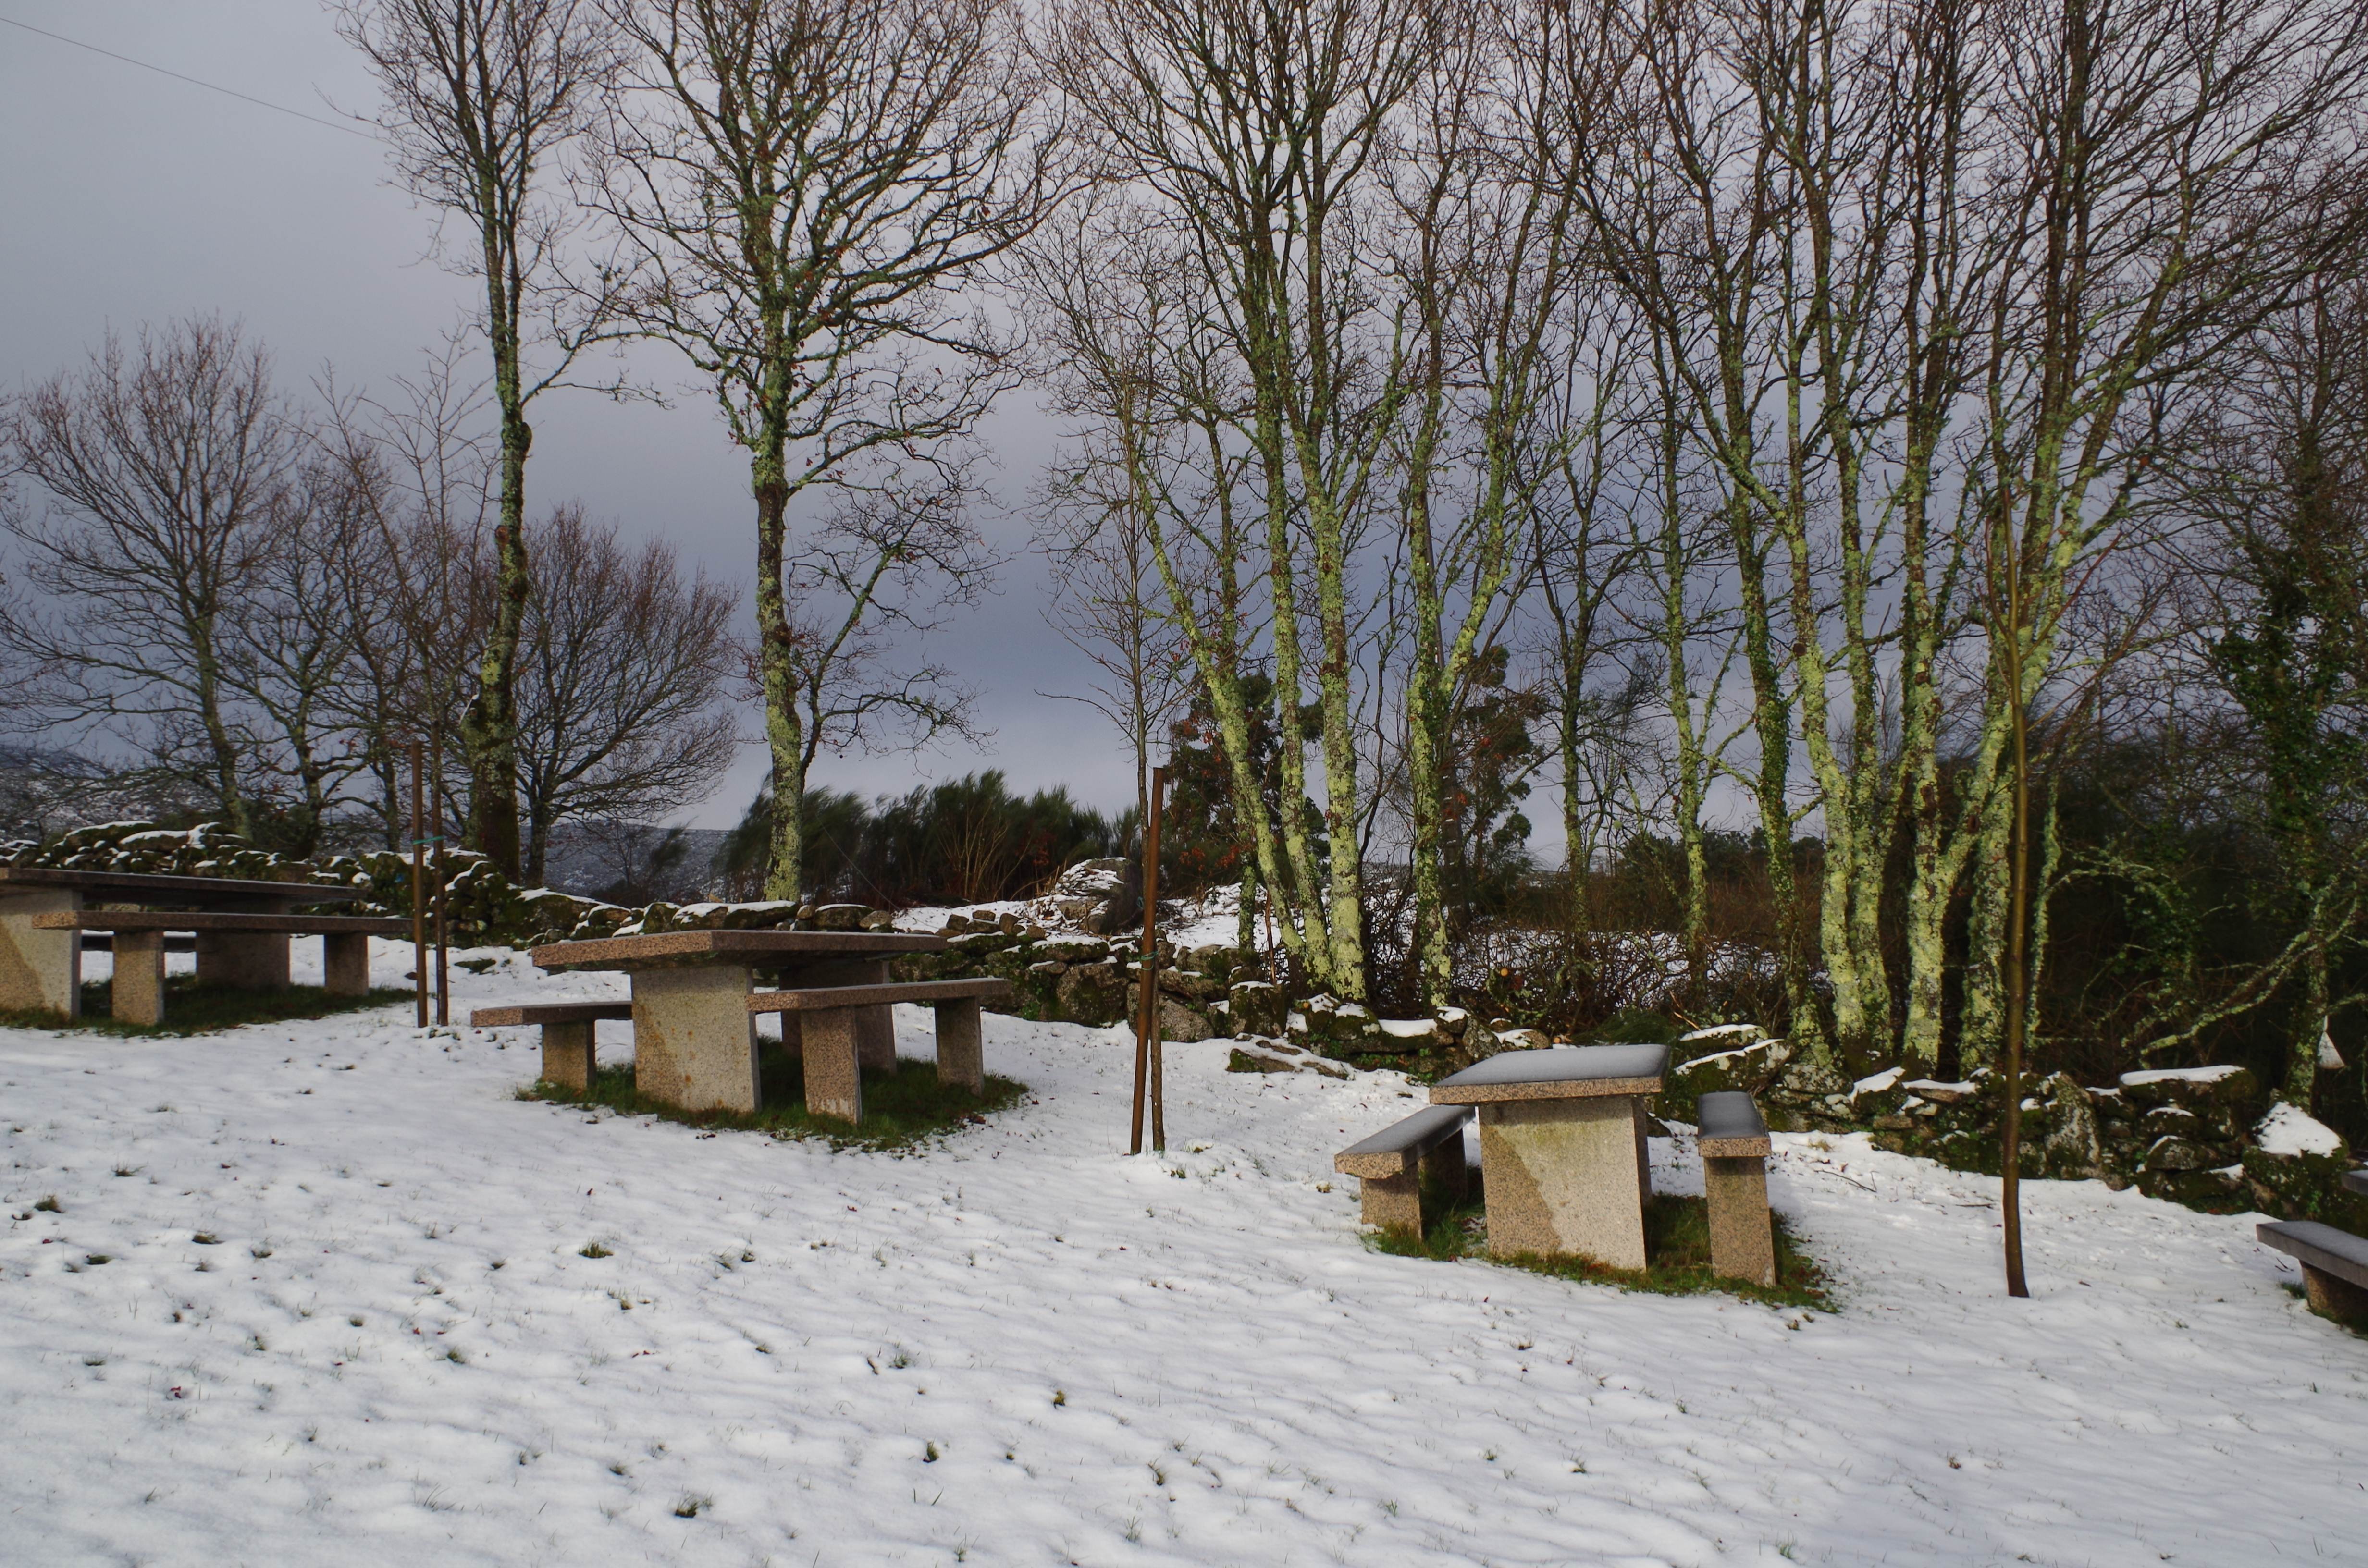
landscape, tree, snow, winter, weather, season, spain, galicia, pontevedra, paisajes, espana, ggl1, gaby1, alama, pentaxk30, opelete, pontevedragaliciaespa a